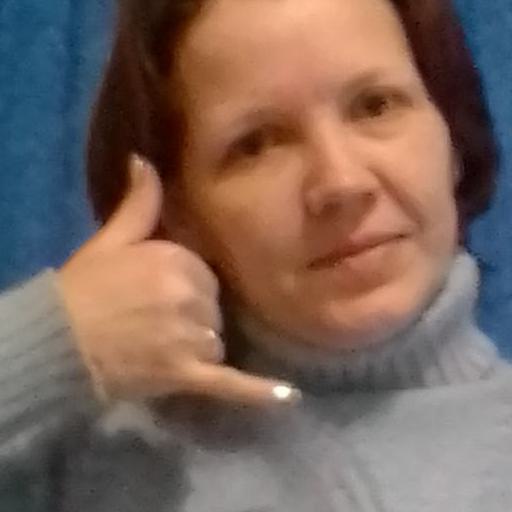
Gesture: call